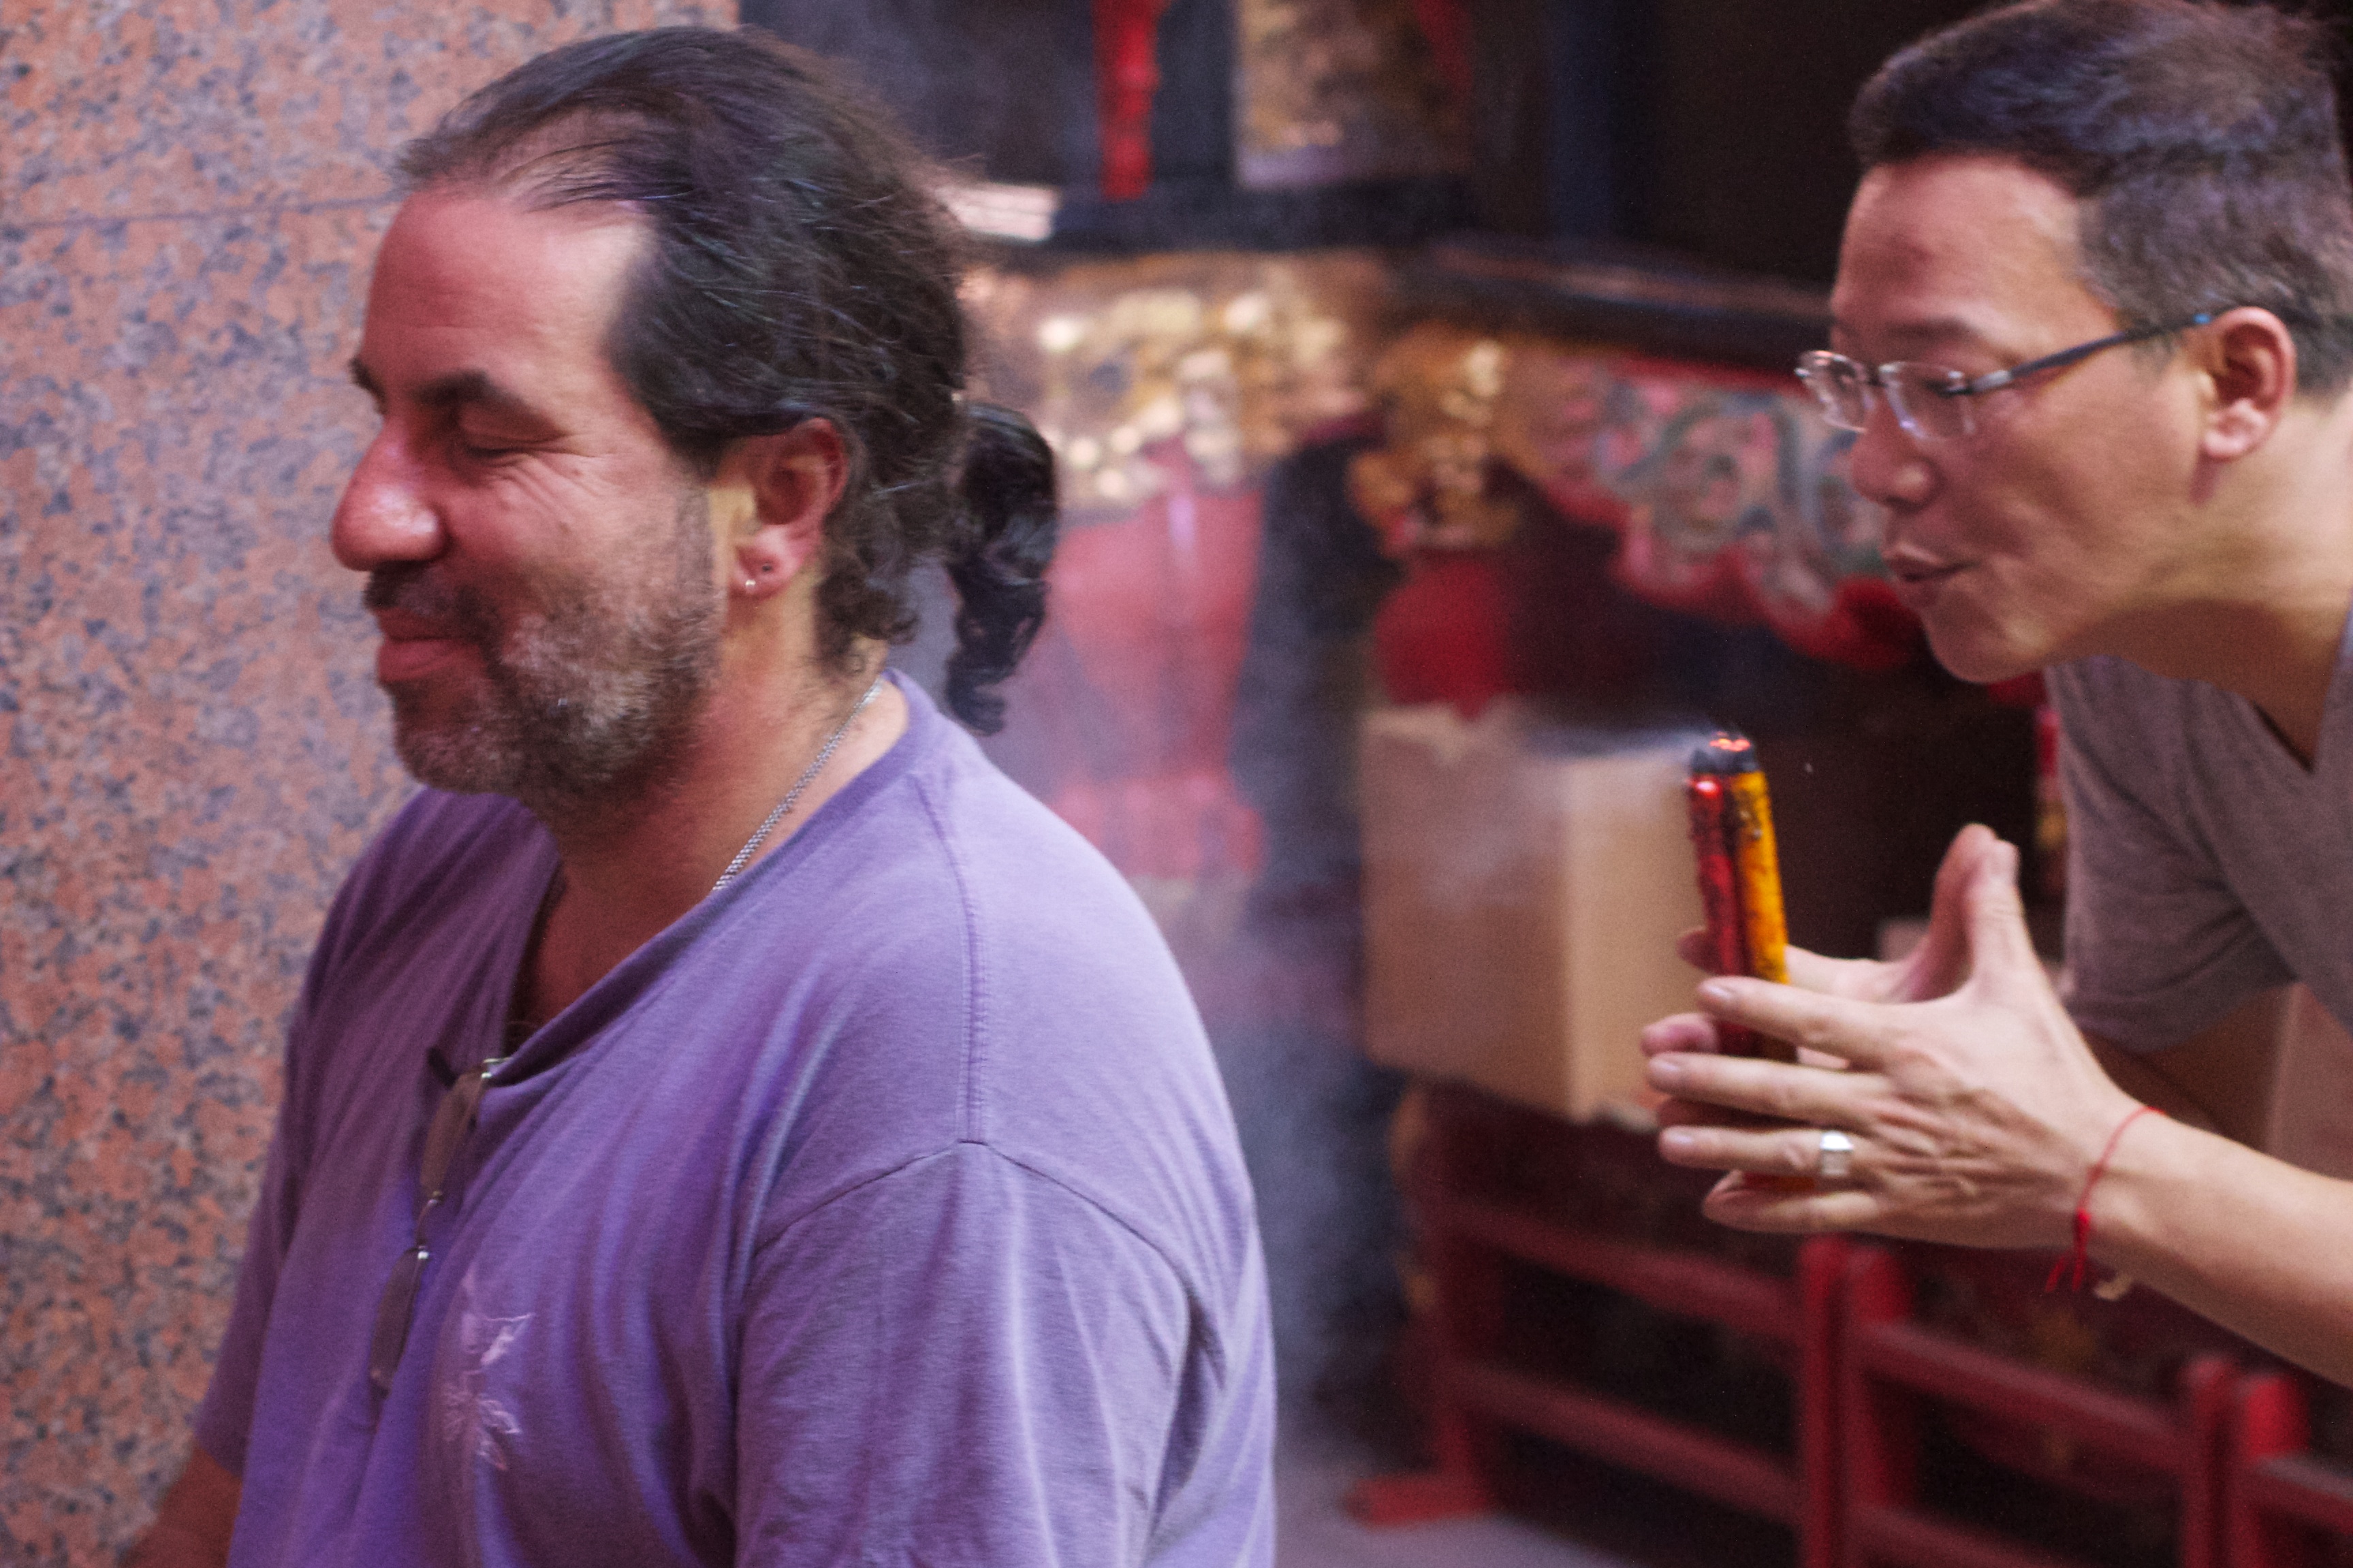
man, person, temple, sense